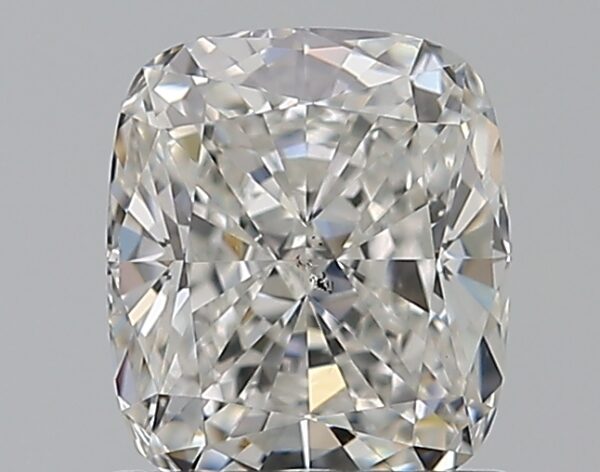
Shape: cushion
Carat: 1.01
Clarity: SI1
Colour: F
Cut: EX
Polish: EX
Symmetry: EX
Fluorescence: N
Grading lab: GIA
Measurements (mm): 6.2 x 5.35 x 3.61